Benndorf (Frohburg)

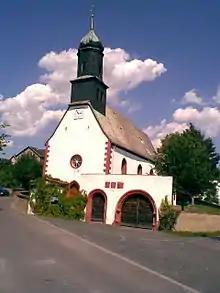
village church

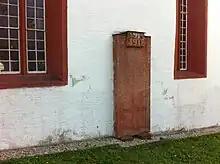
memorial plaque to the victims of World War I at the church Benndorf

Since 1974, the parish Benndorf is co-managed by Frohburg. The church is located at the beginning of the road "Bubendorfer Straße". In the opposite house No. 2 was located earlier the ministry.